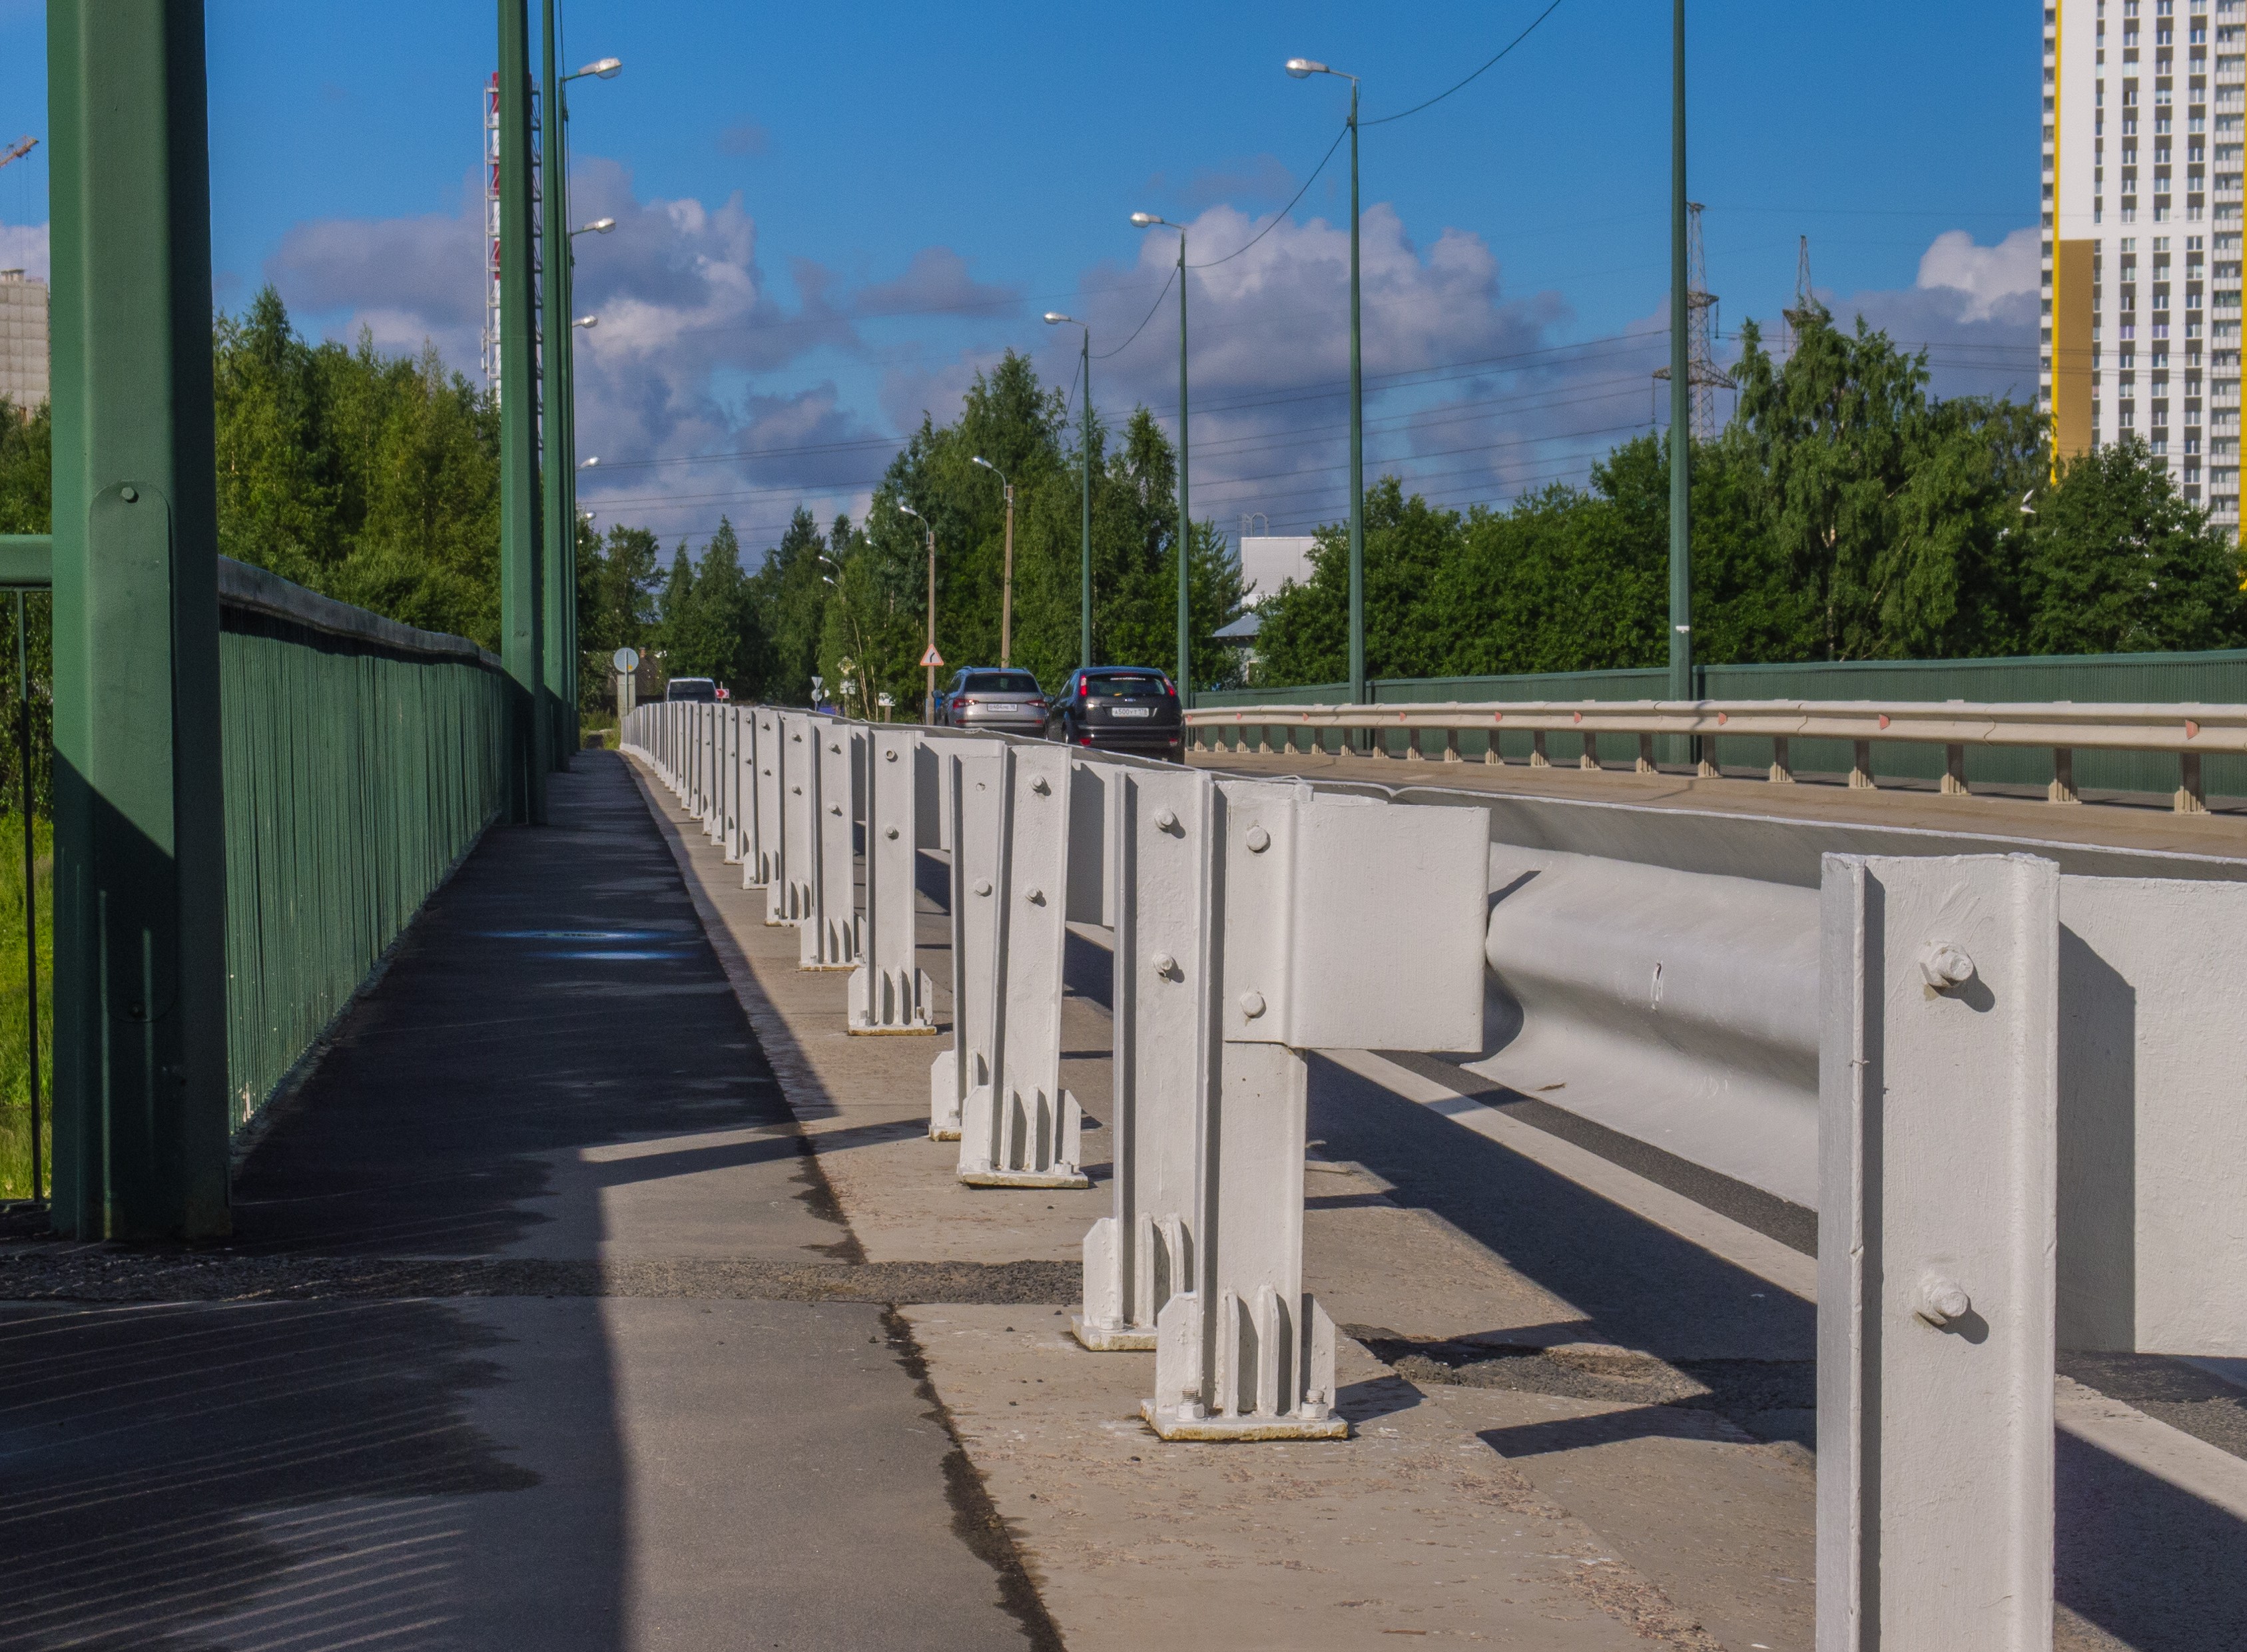
natural, guard rail, bridge, handrail, line, architecture, walkway, infrastructure, road, thoroughfare, nonbuilding structure, city, concrete bridge, sidewalk, pedestrian, fence, overpass, road surface, boardwalk, metal, building